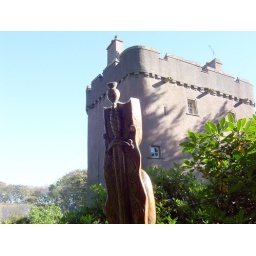
a wooden Scottish totem pole standing at a castle in the Scottish Borders. this is for a flickrgolfclub thread